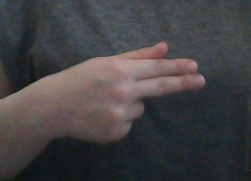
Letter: ghain